Sergey Verlin

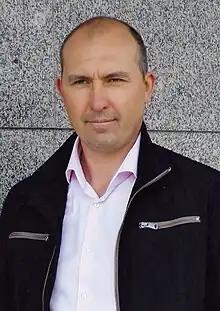
Sergey Verlin in 2013

Sergey Verlin (Сергей Верлин; born 12 October 1974 in Voronezh) is a Russian sprint canoeist who competed in the mid-to-late 1990s. He won a bronze medal in the K-4 1000 m event at the 1996 Summer Olympics in Atlanta.